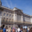
Label: castle